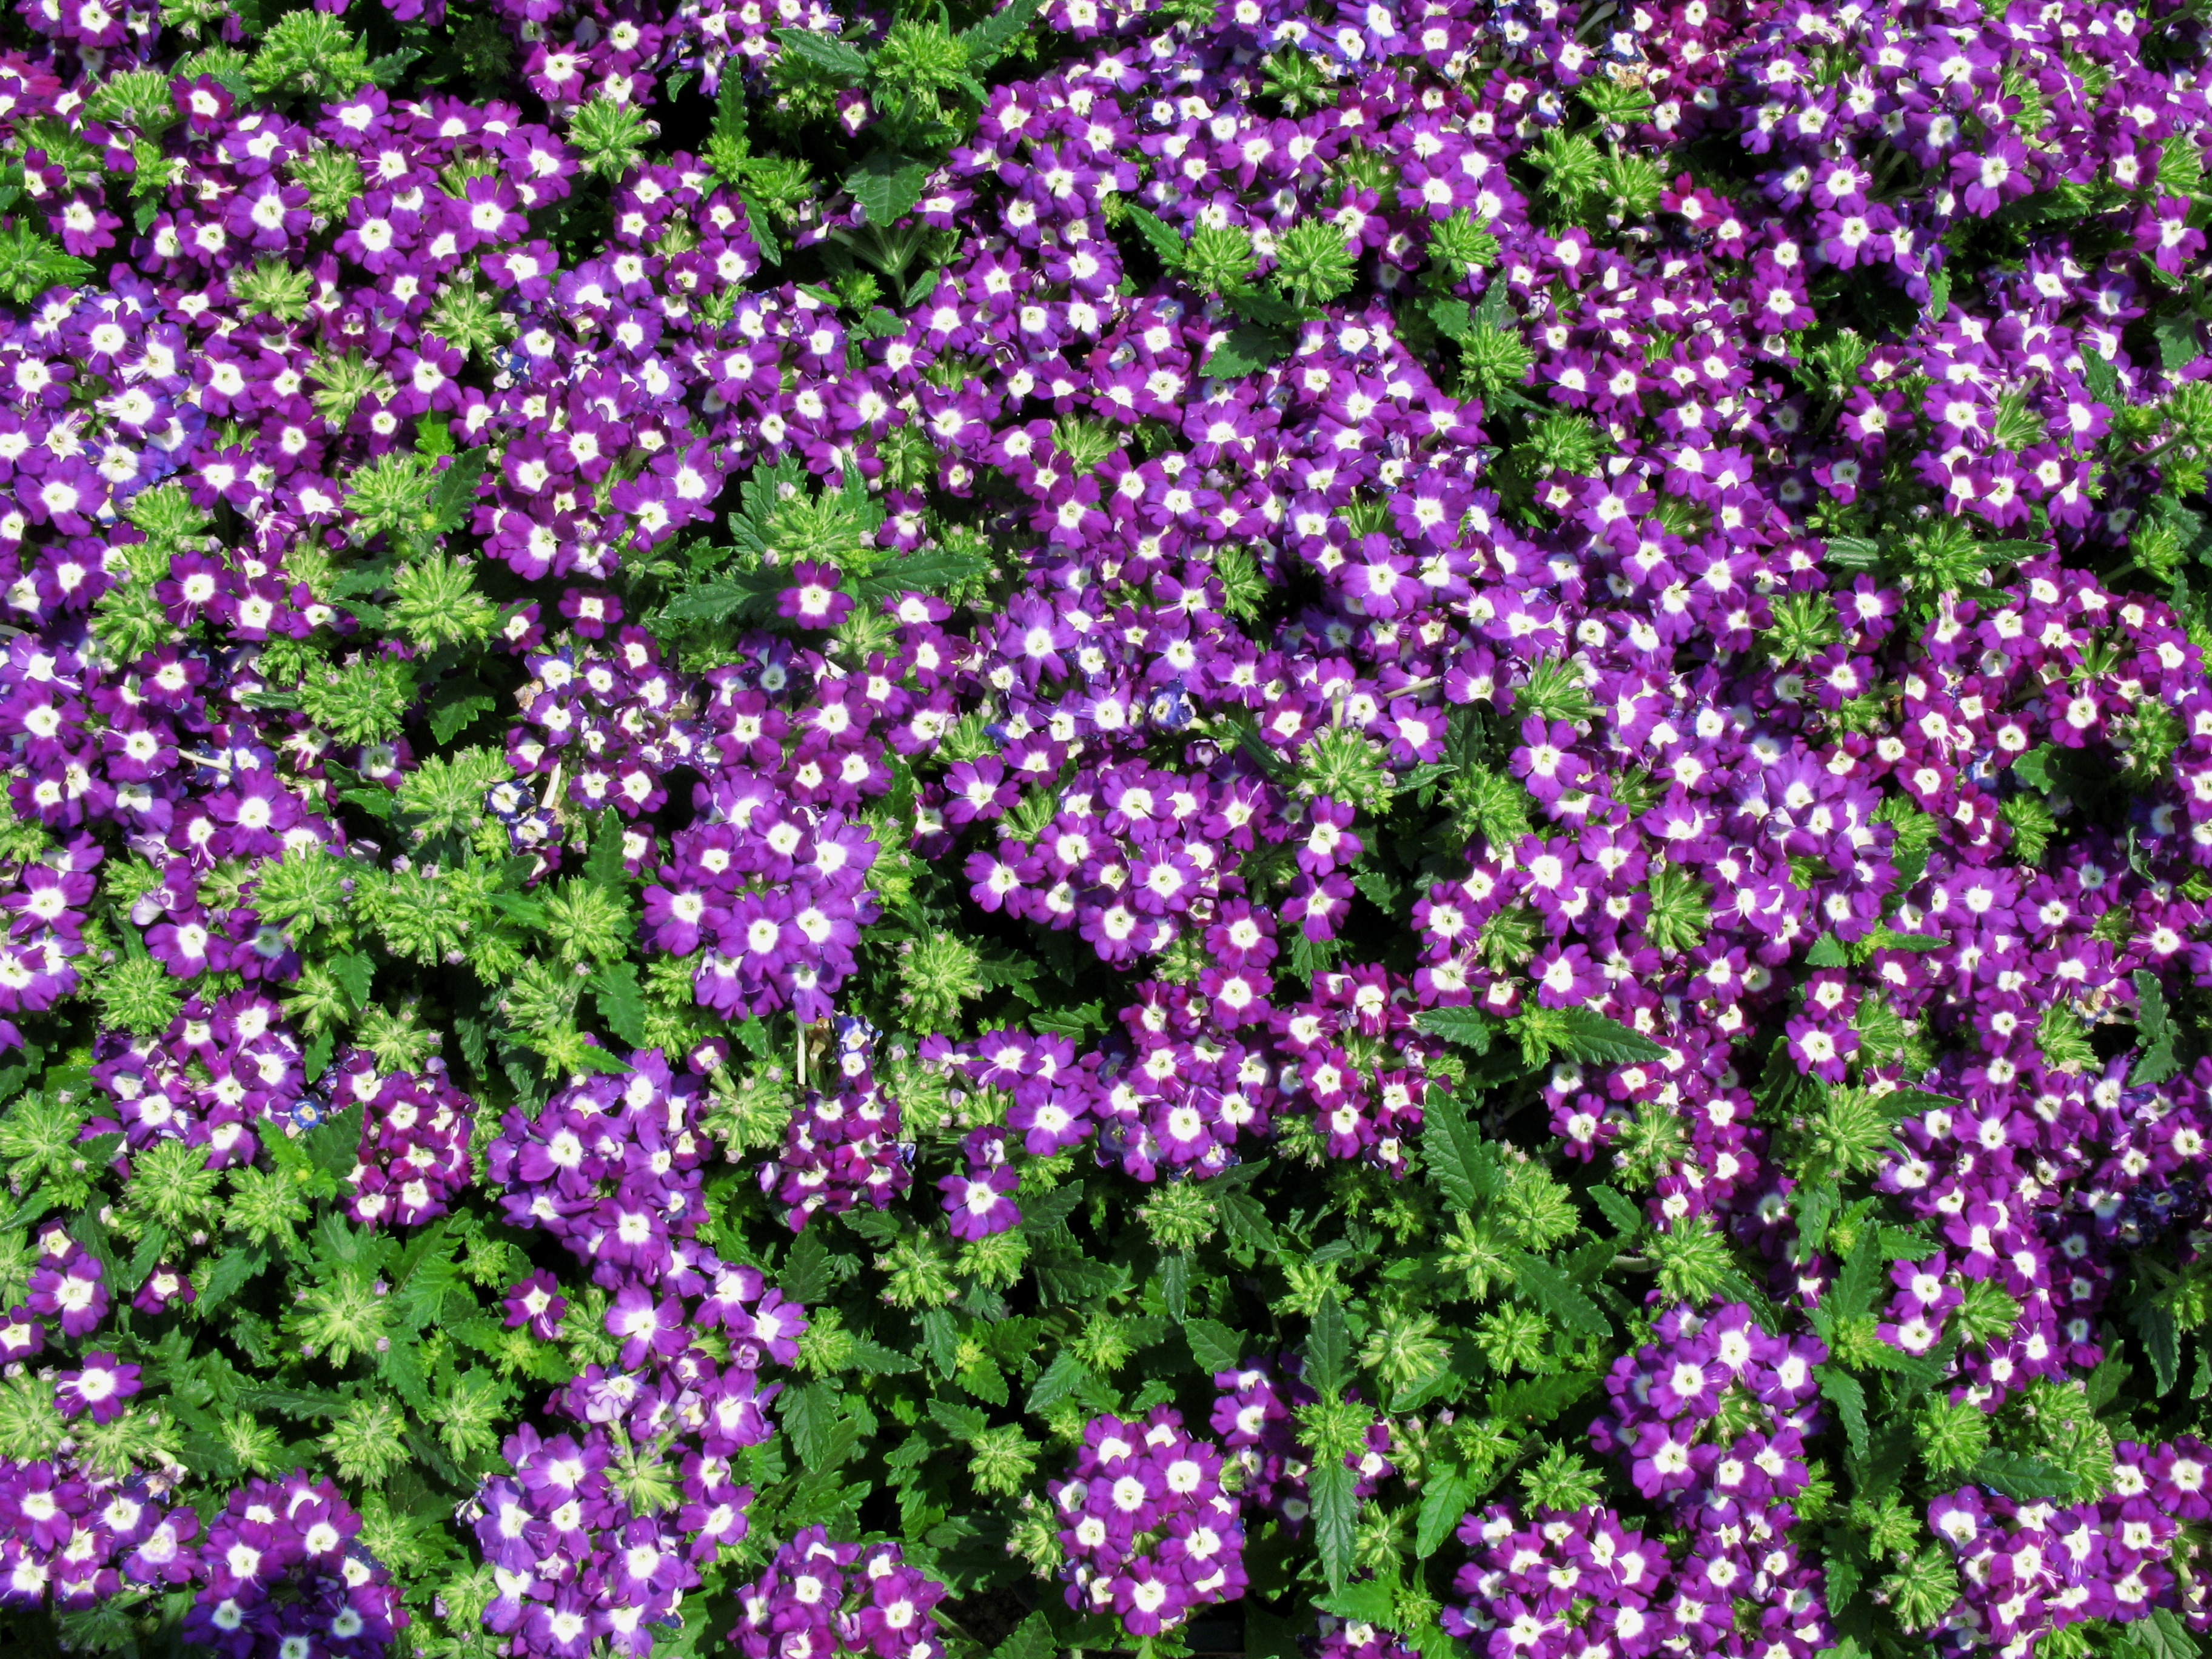
plant, flower, pattern, high, herb, wildflower, background, groundcover, wallpaper, hires, hi, res, resolution, g7, flowering plant, aubretia, annual plant, land plant, english lavender, breckland thyme